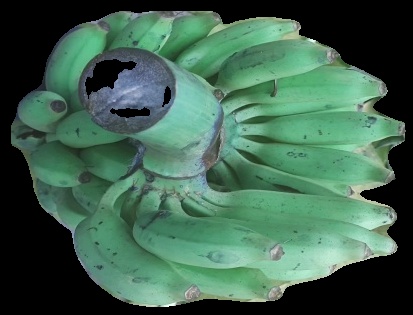
Variety: elakki-bale
Grade: grade2